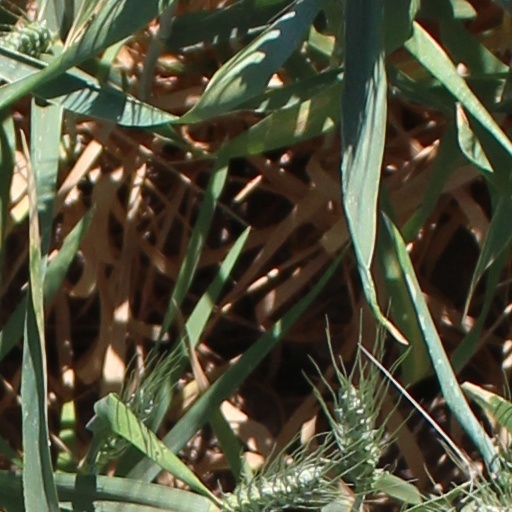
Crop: wheat